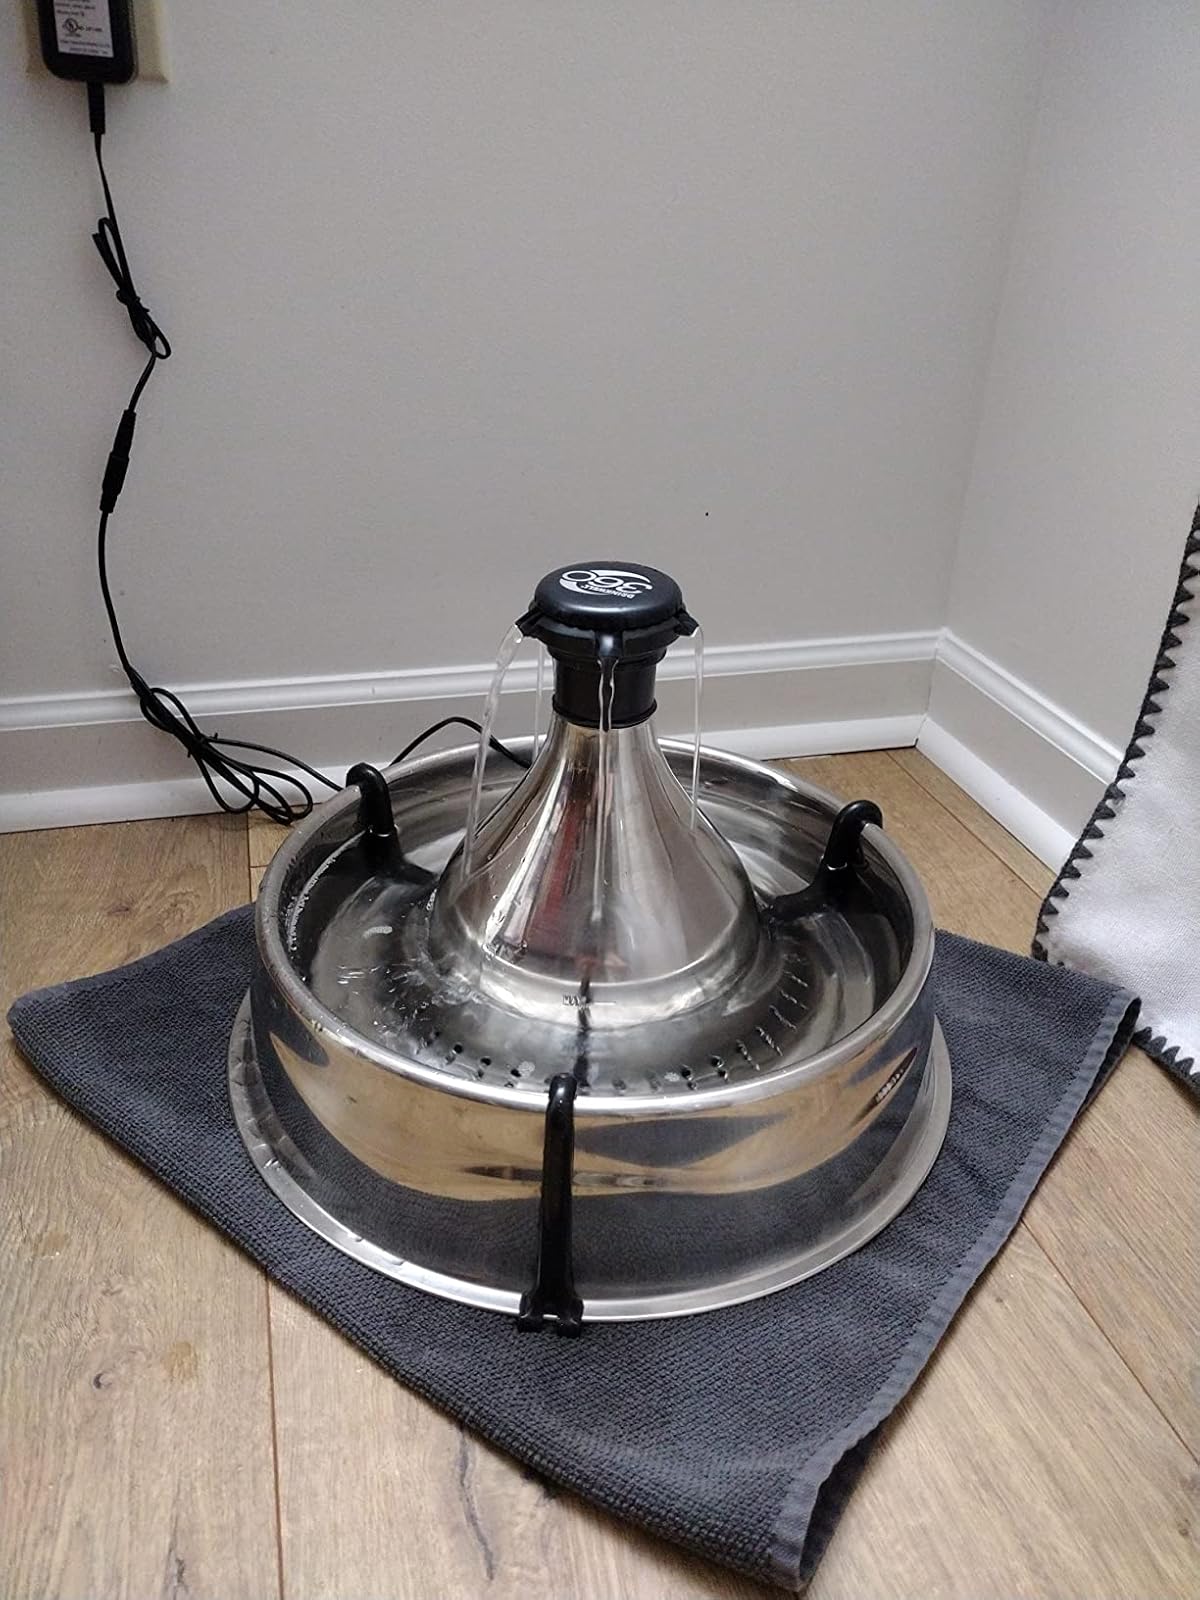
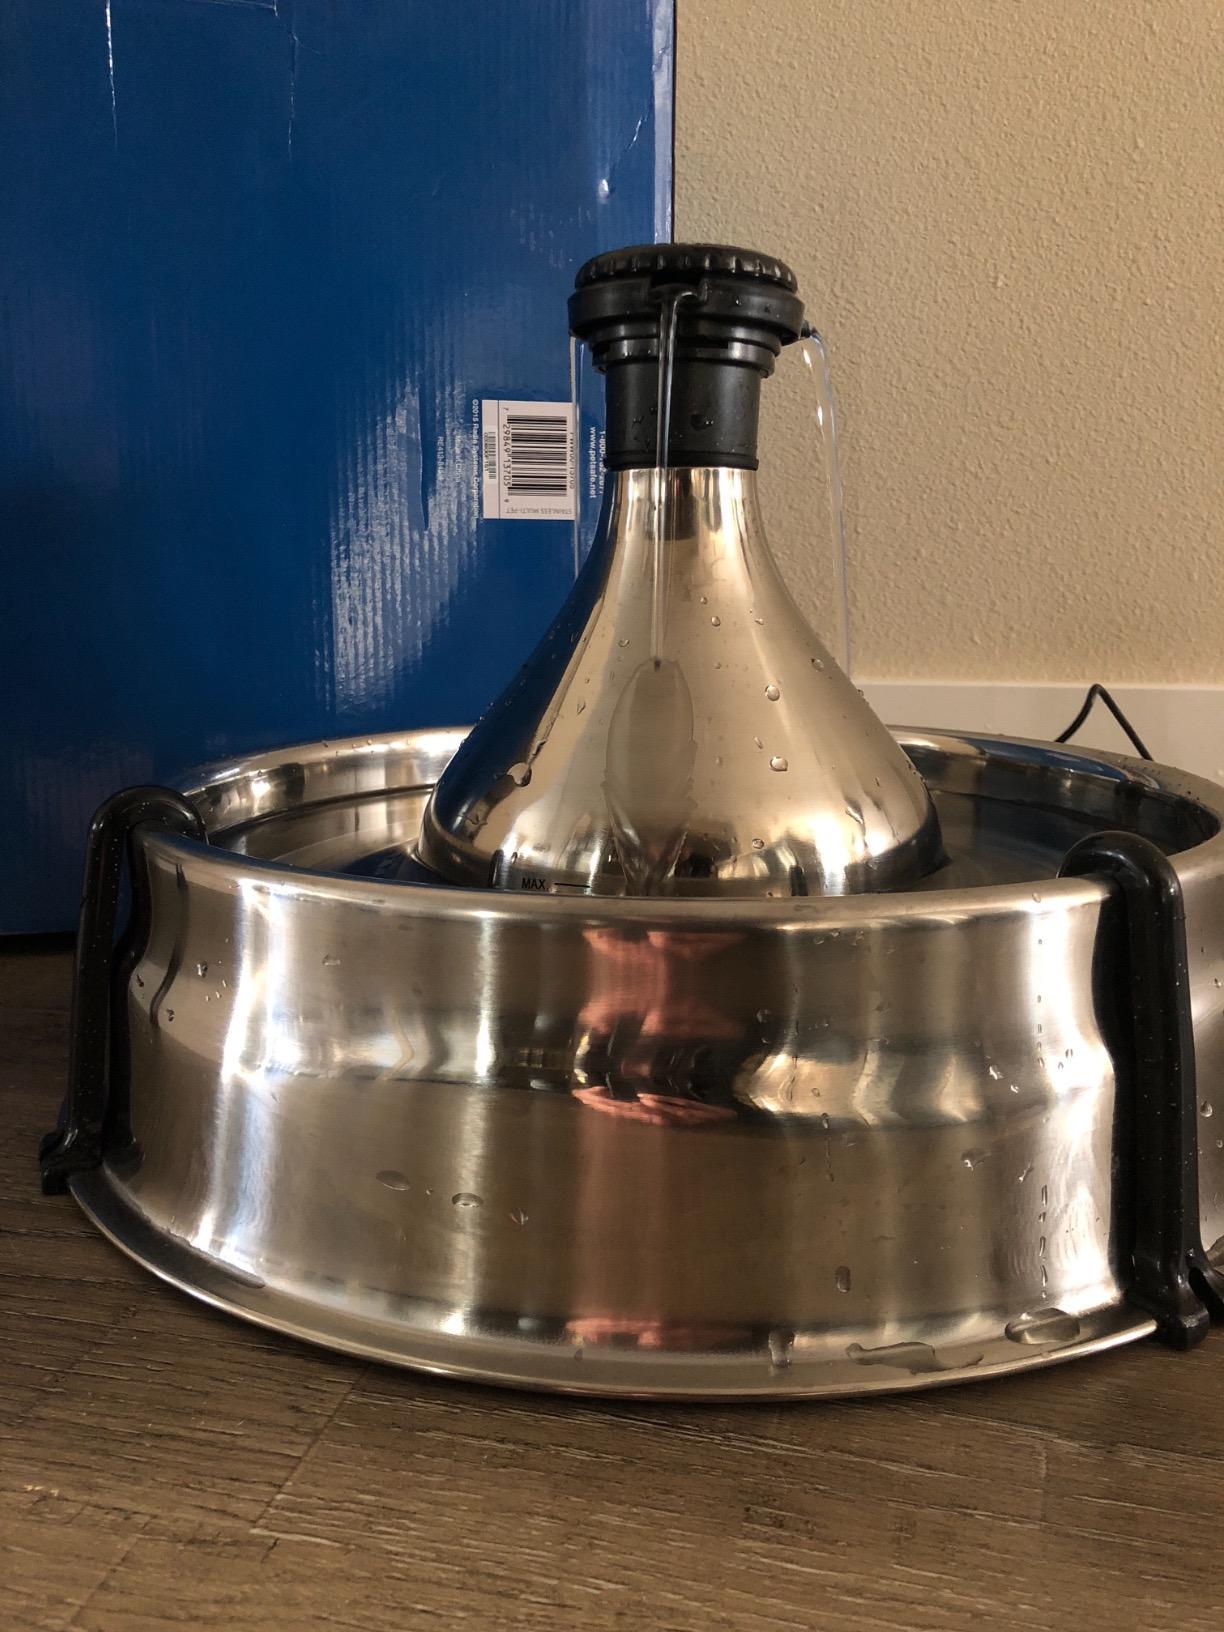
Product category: items_bowl
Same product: yes